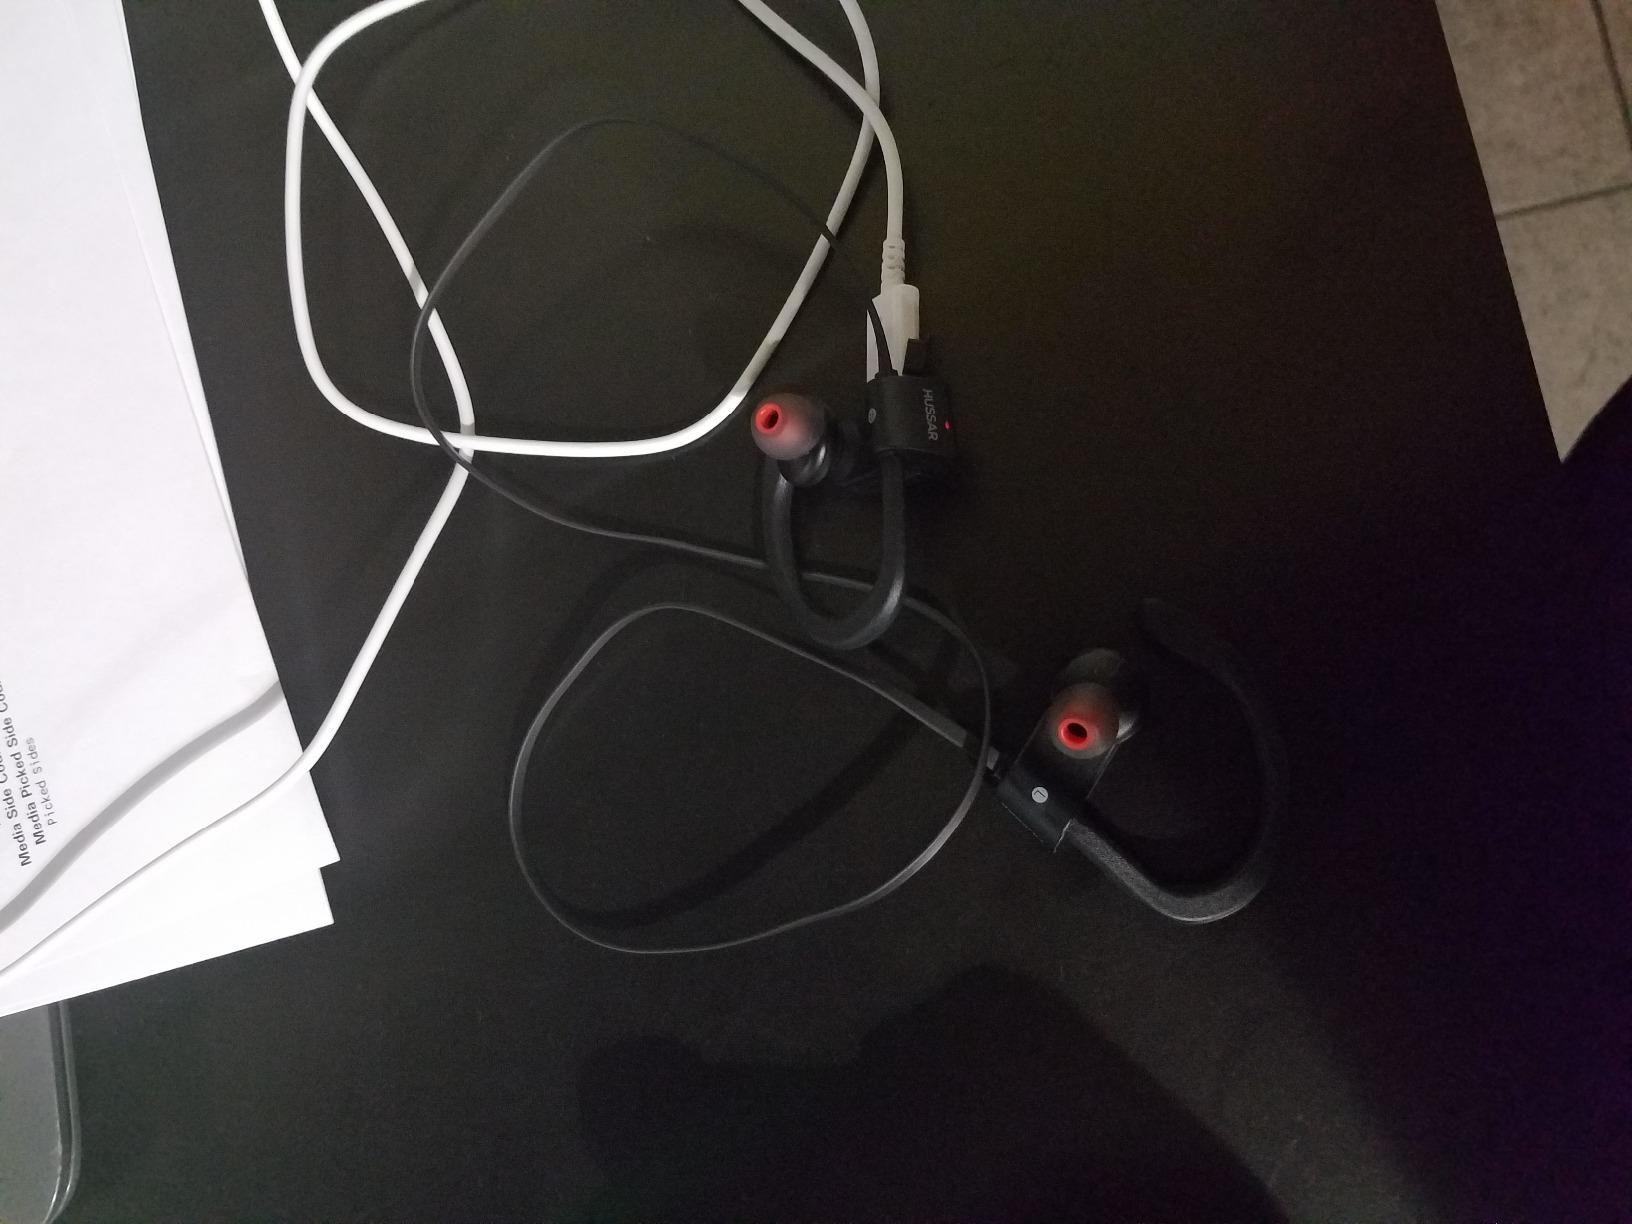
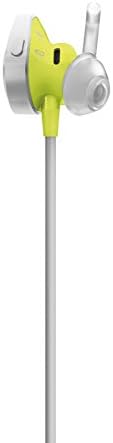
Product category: headphones
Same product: no